Erwin Gutawa

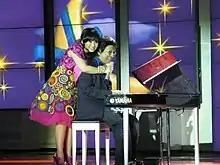
Erwin Gutawa and his daughter Aluna Sagita, 2008

Gutawa is married to Lufti Adriani, also known as Lulu. Together, they have two children, Aluna Sagita and Aura Aria Gutawa. He enjoys cycling and home cooking, especially Indonesian food.